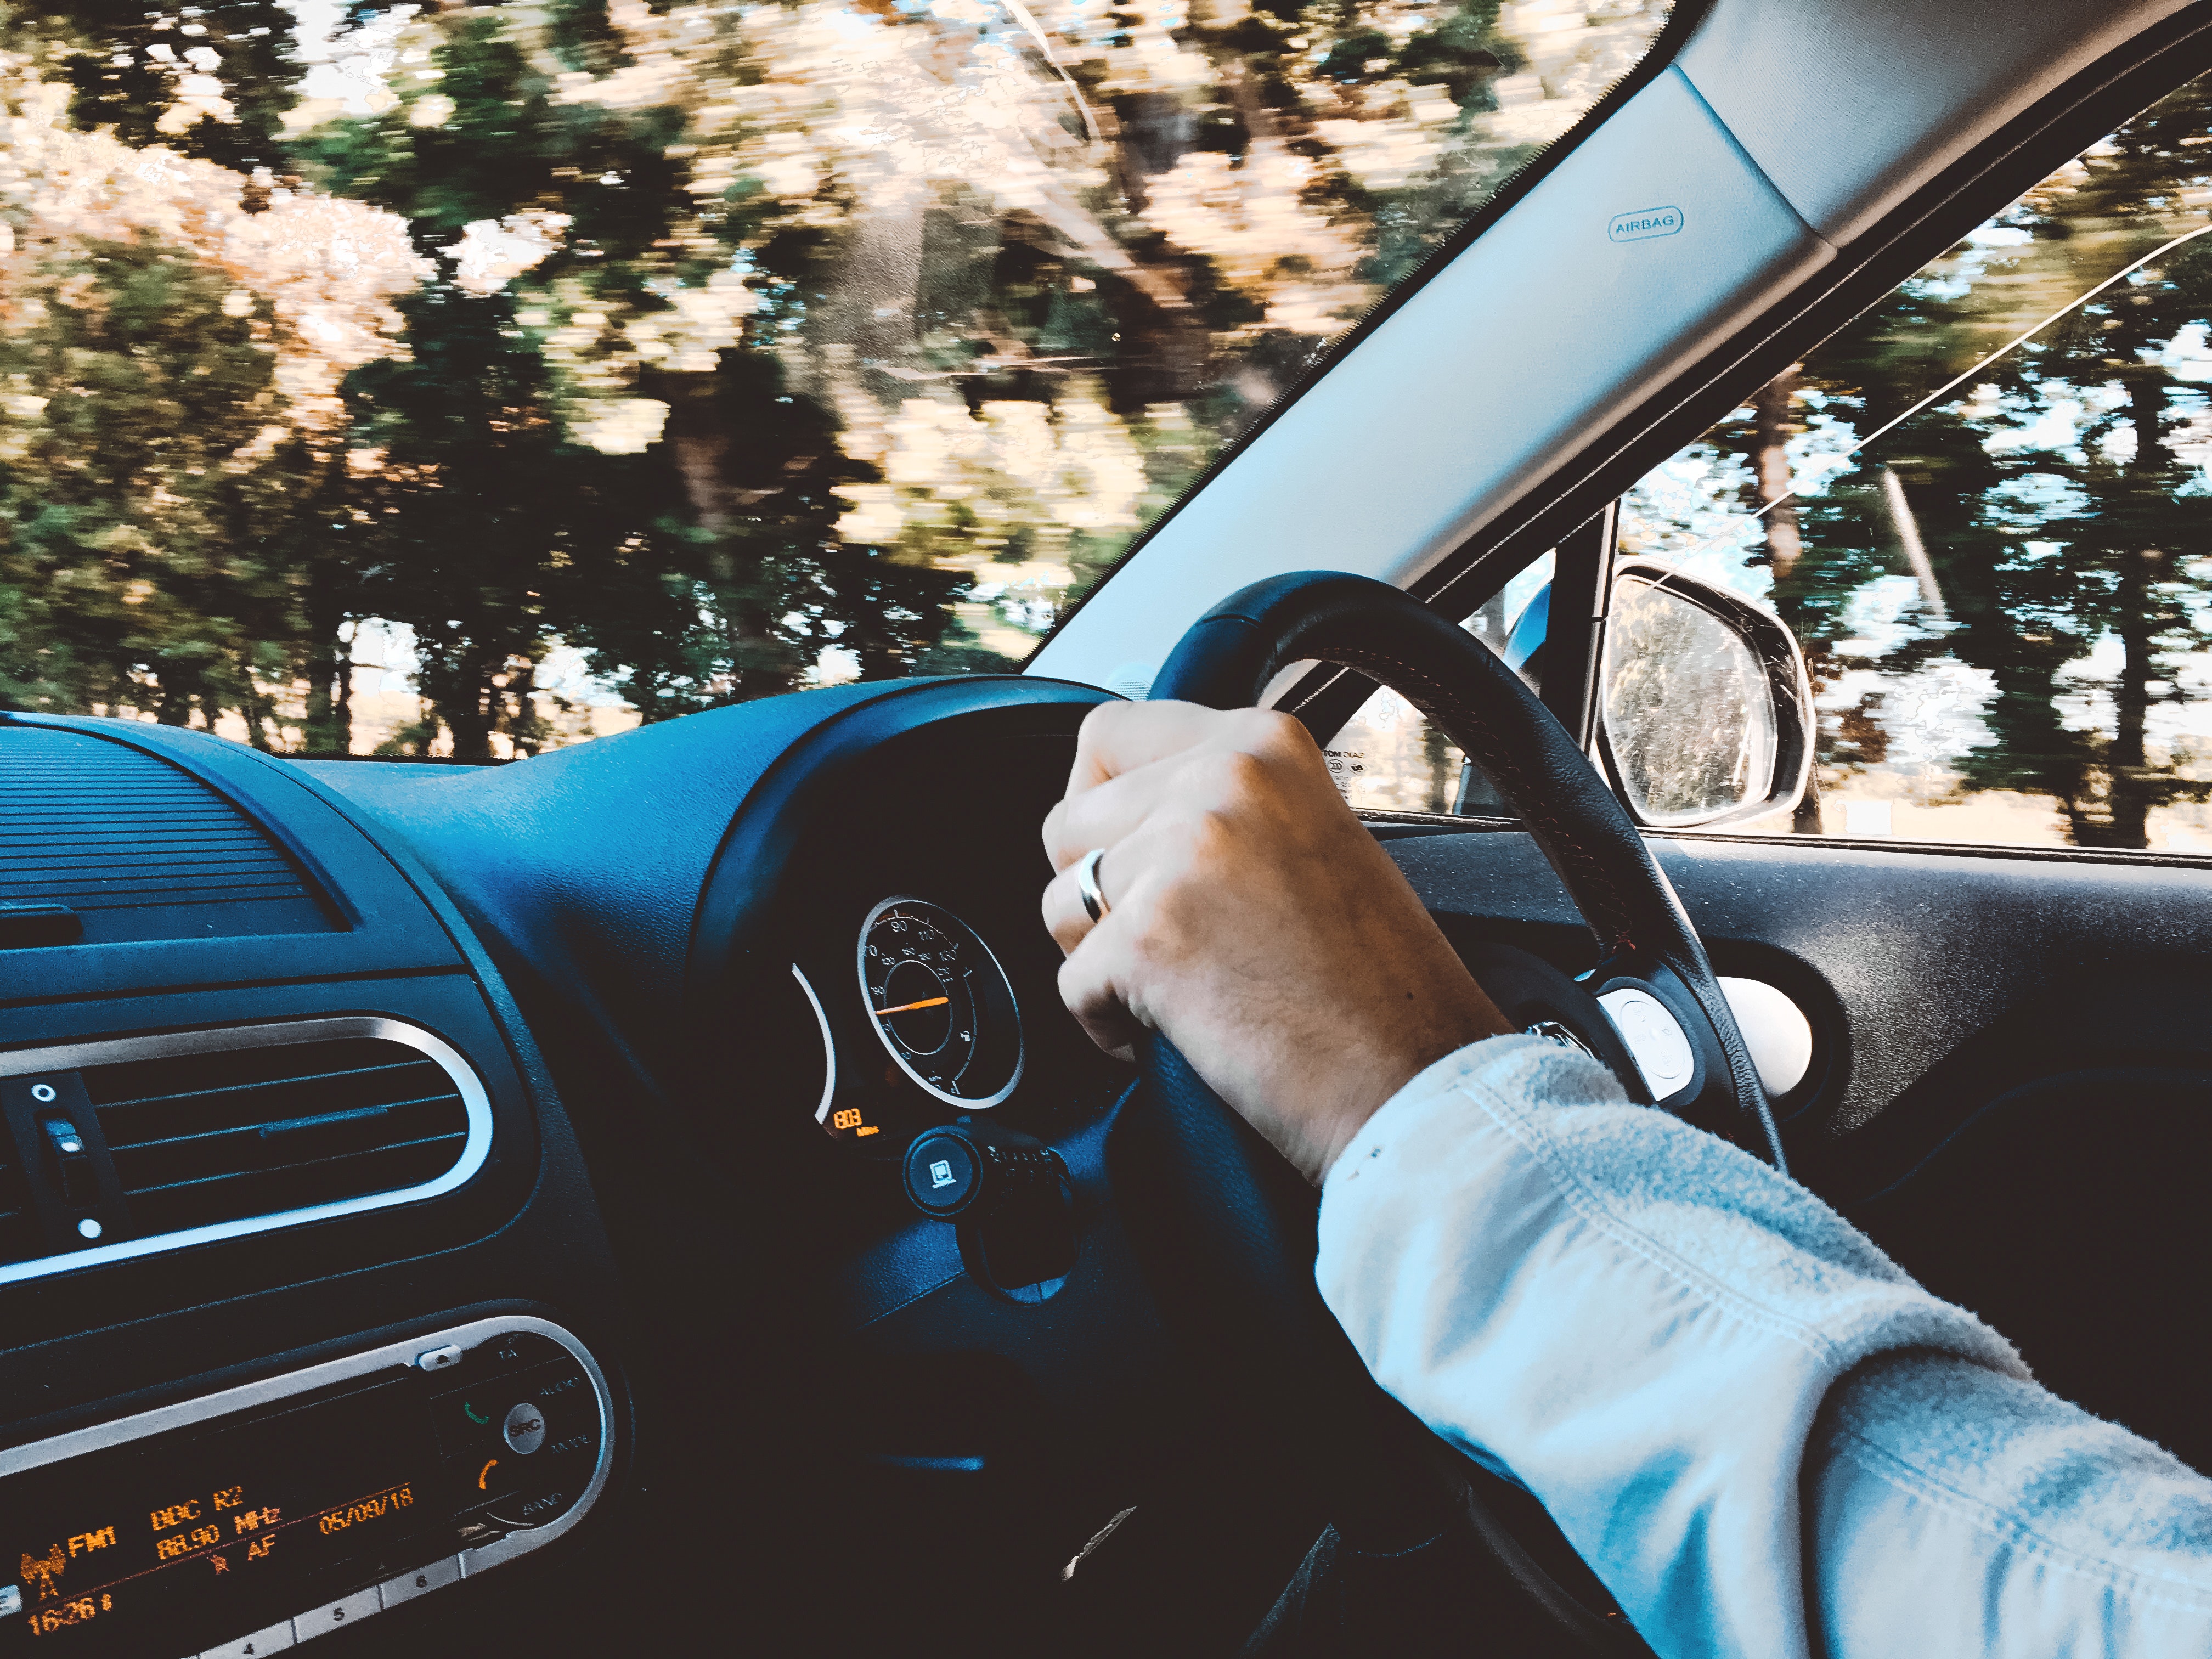
car, motor vehicle, vehicle, mode of transport, driving, automotive design, steering part, vehicle door, family car, automotive mirror, windshield, steering wheel, rear view mirror, automotive exterior, automotive window part, glass, city car, mid size car